Ghost riding

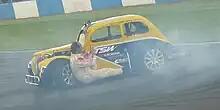
A yellow and blue car spinning on a dirt track with a white man in overalls hanging from the side door looking to the rear.

', frequently used in the context of "ghost riding the whip" (a "whip" being a vehicle) or simply ', is when a person exits their moving vehicle, and dances beside and around it.